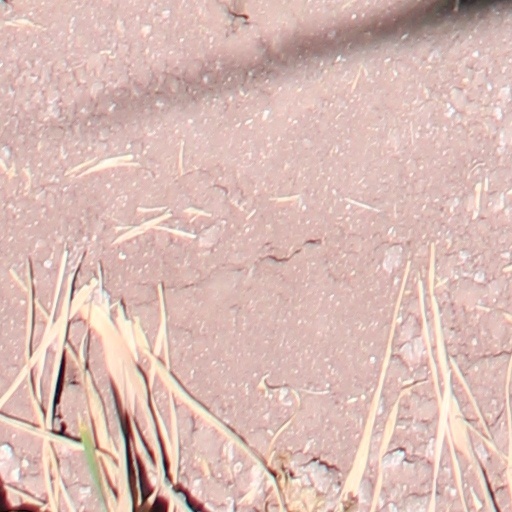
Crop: wheat